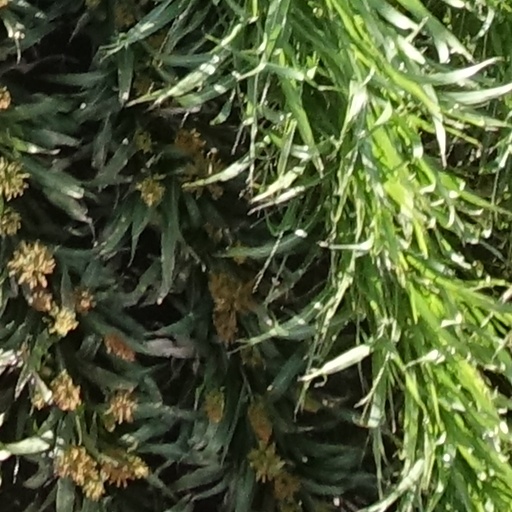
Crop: sorghum